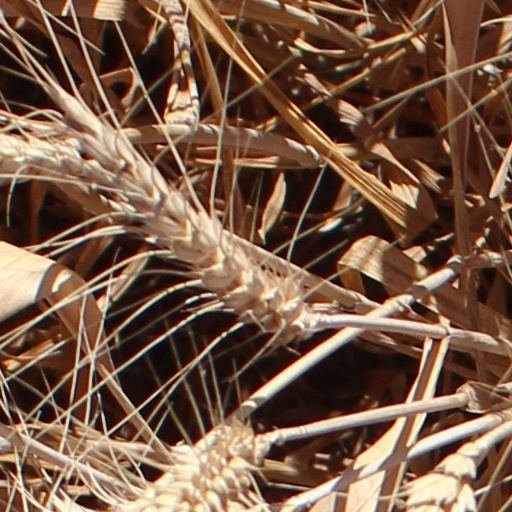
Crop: wheat